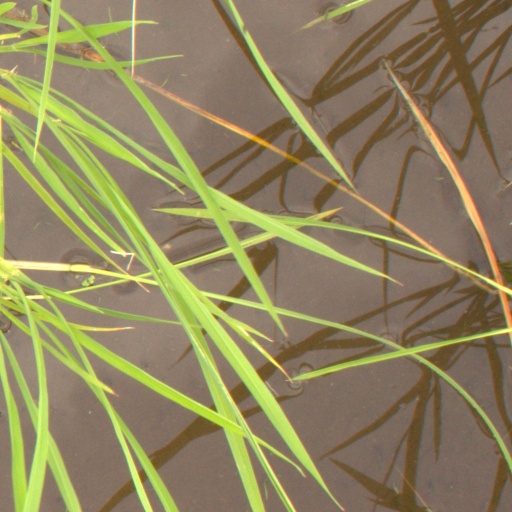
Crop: rice